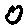
Label: 0